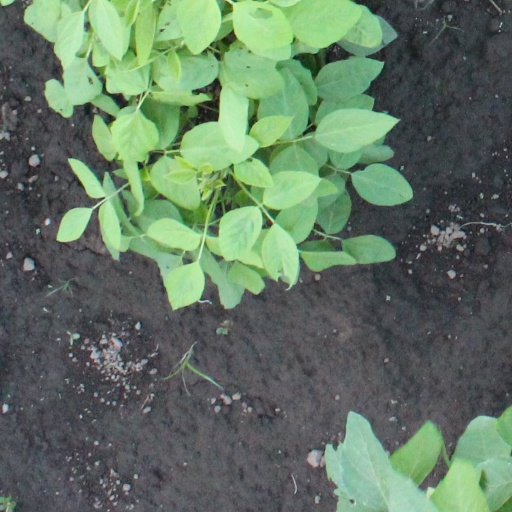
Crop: soybean